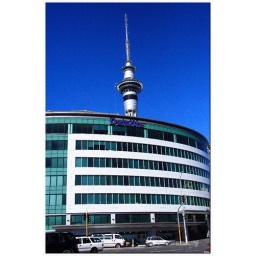
with sky tower in background.